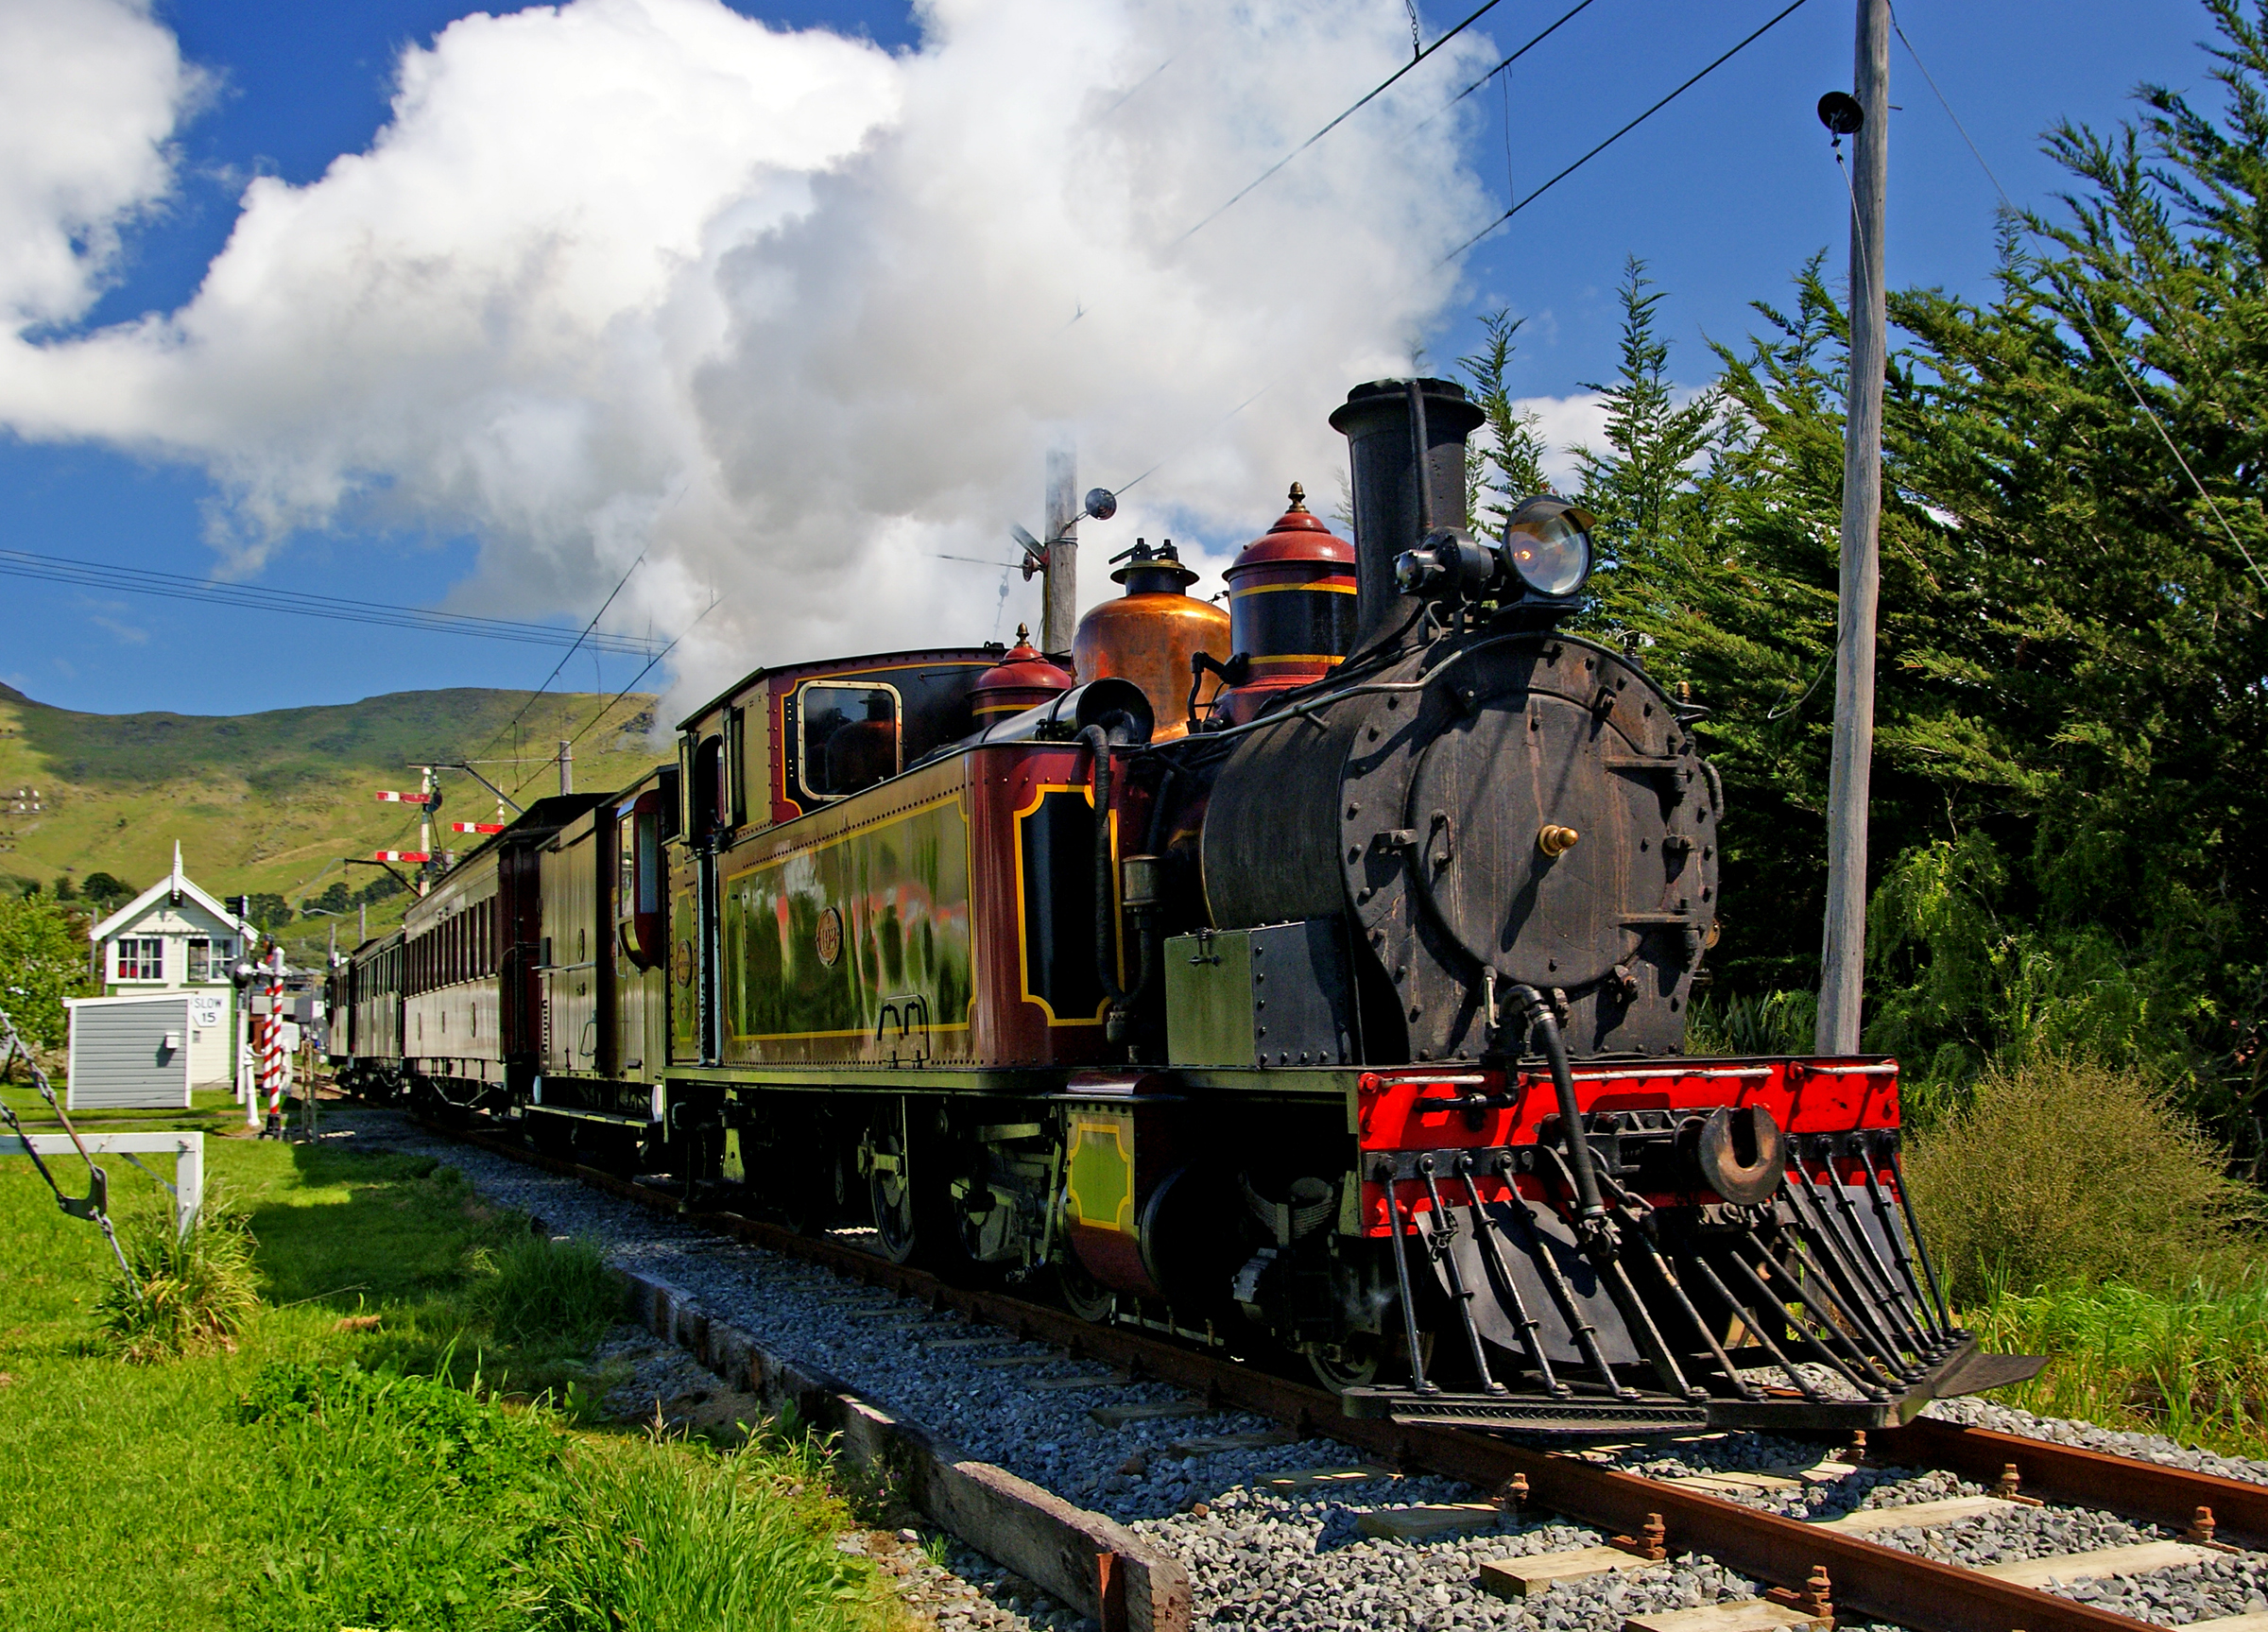
track, railway, train, transport, vehicle, locomotive, trains, steampower, sonydslra300, steamengine, rail transport, steamlocomotivew192, ferrymeadheritagepark, land vehicle, rolling stock